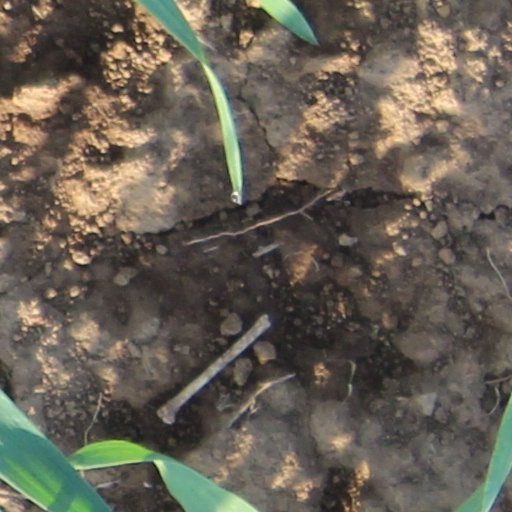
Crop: wheat